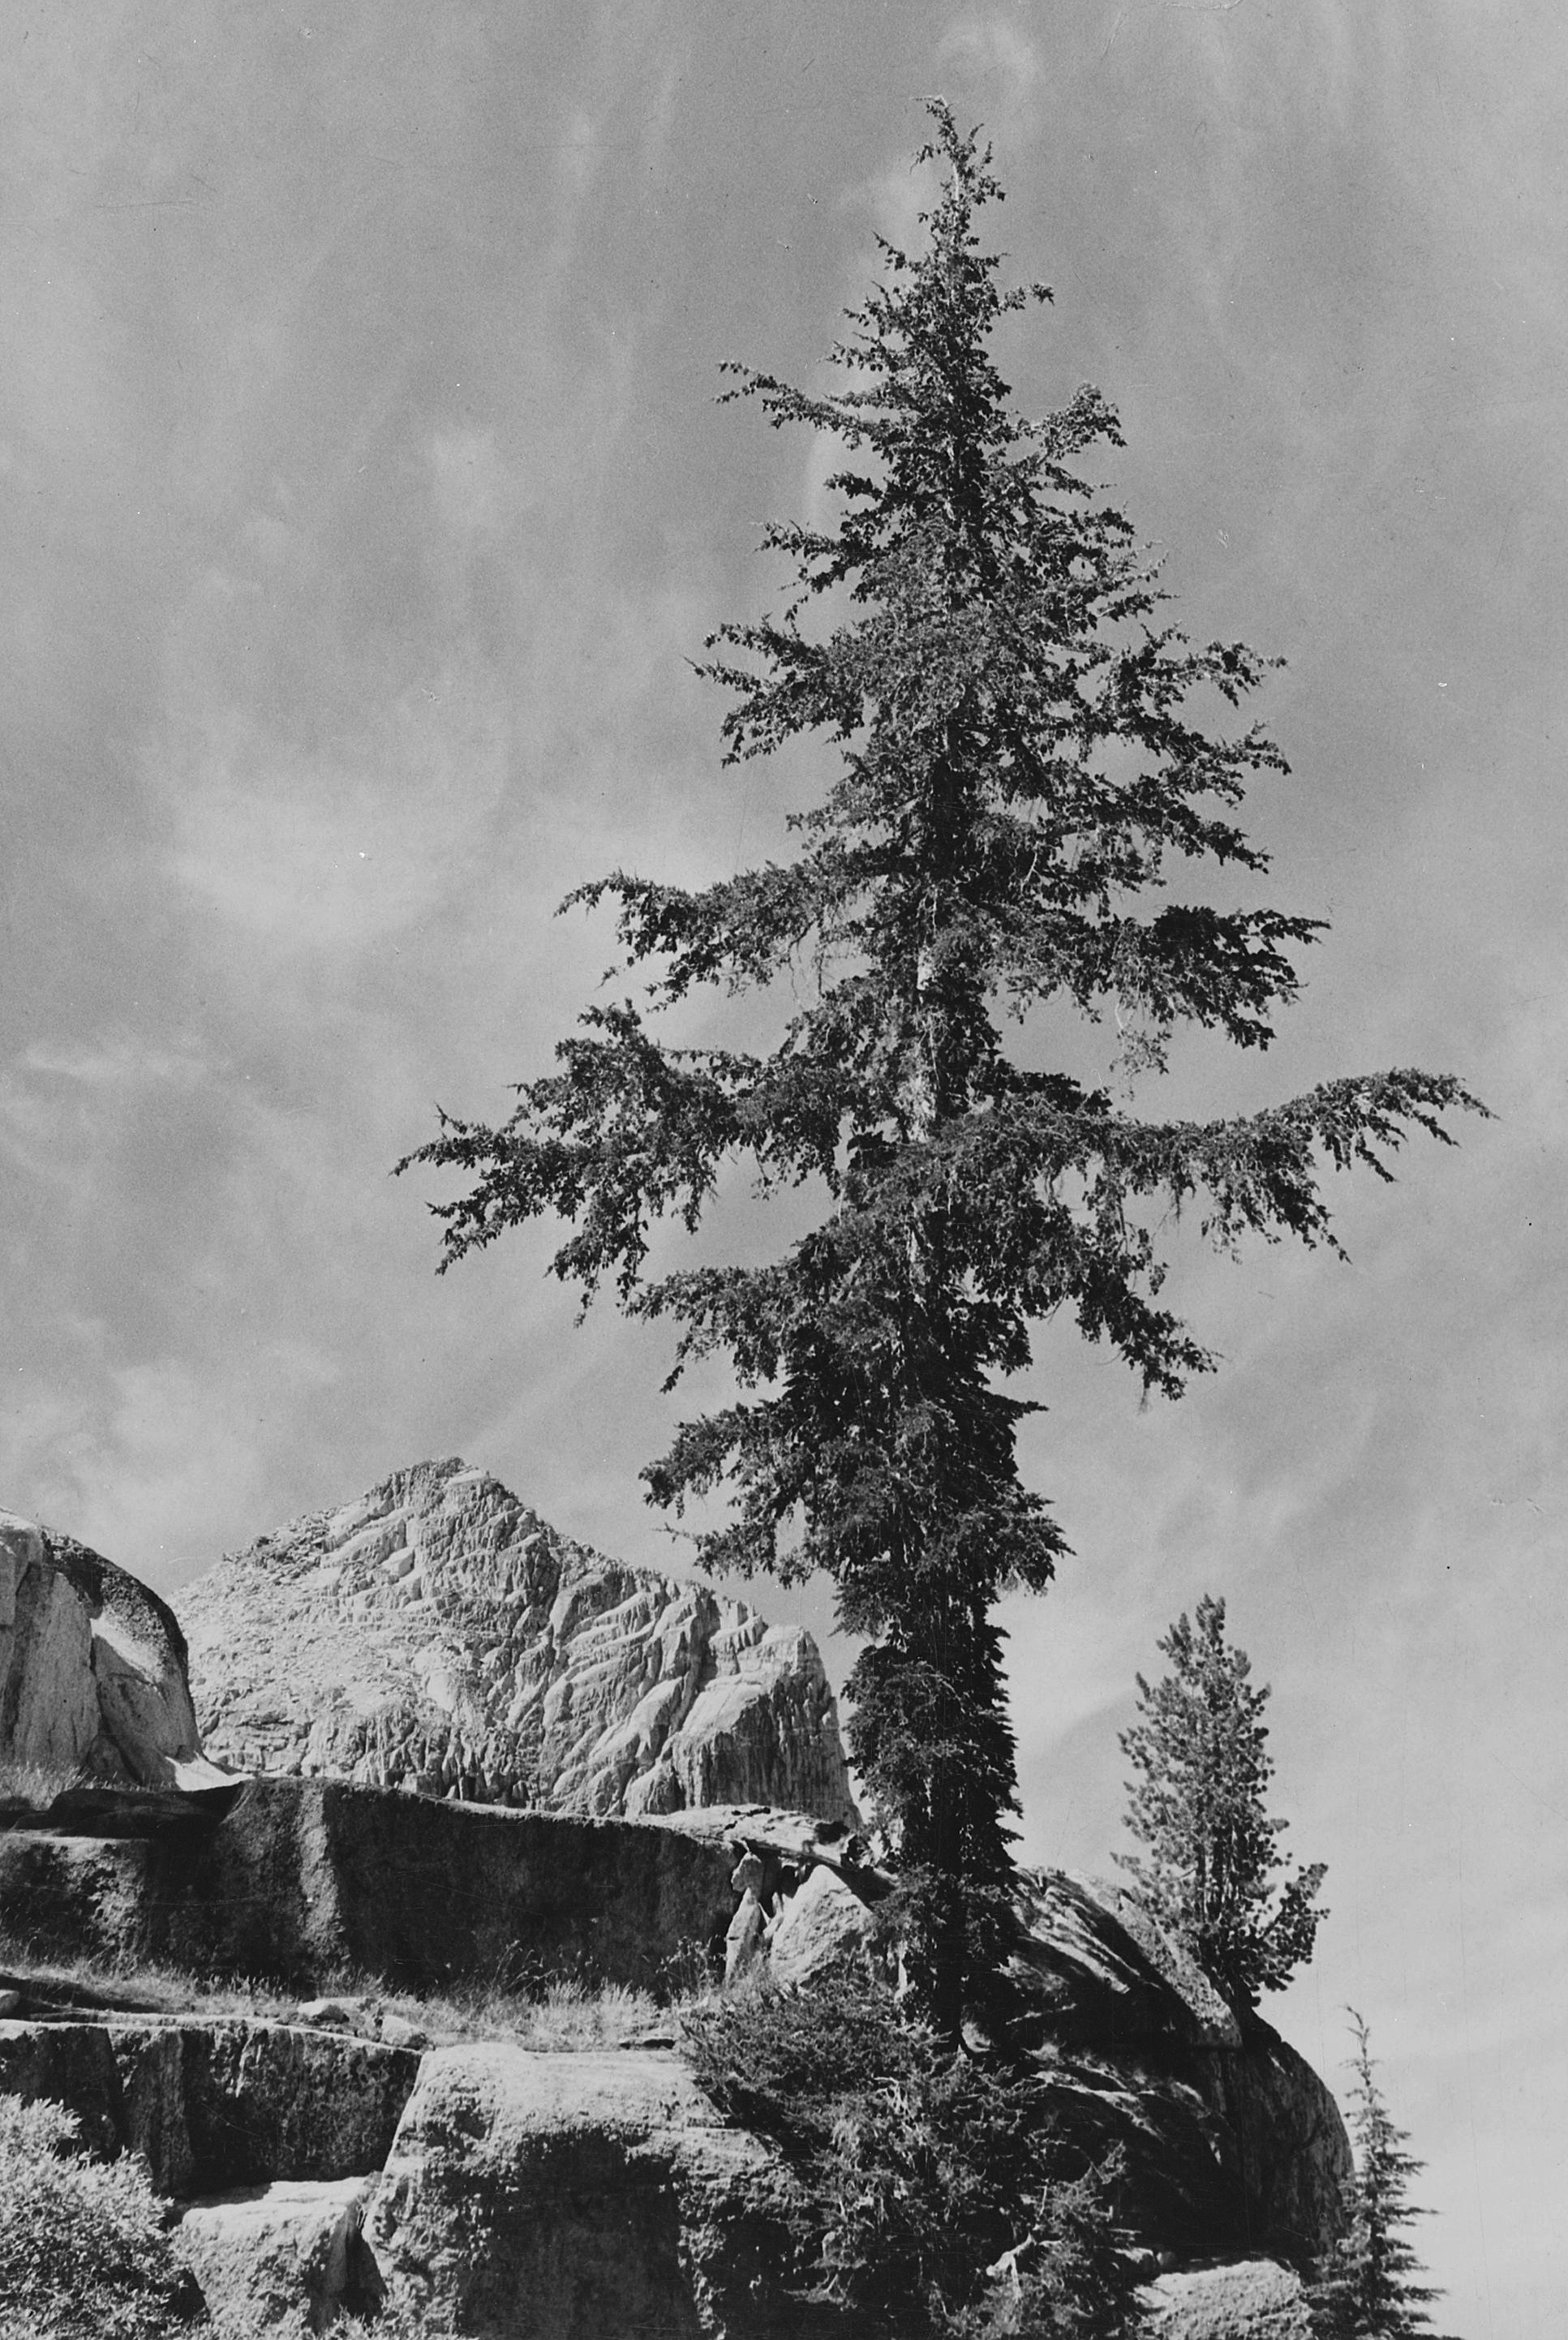
tree, nature, branch, snow, winter, black and white, plant, sky, isolated, cliff, monochrome, fir, california, conifer, outside, clouds, spruce, mountains, larch, 1930s, monochrome photography, woody plant